John M. Falcone

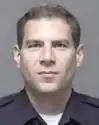
Detective John M. Falcone

John M. Falcone (January 21, 1967 – February 18, 2011) was a police officer in Poughkeepsie, New York, and was the first officer killed in the line of duty in the city of Poughkeepsie.